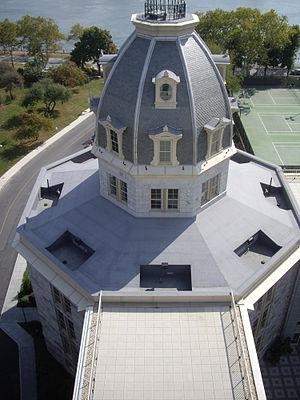
Roosevelt Island est une île étroite, située sur l'East River à New York, entre les arrondissements de Manhattan et de Queens.